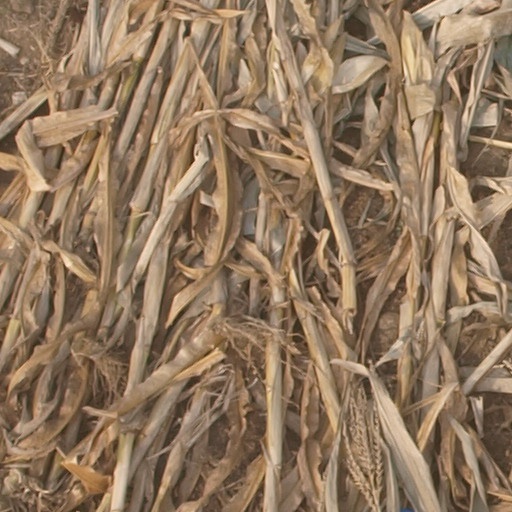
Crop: maize; corn